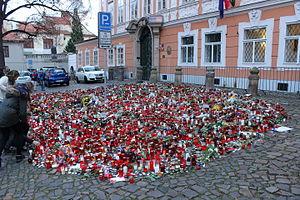
Les hommages aux victimes des attentats du 13 novembre 2015 en France, à Paris et Saint-Denis, sont nombreux tant en France que dans le monde entier.